Peloroplites

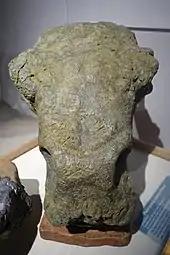
Skull of "Peloroplites" in anterodorsal view

The skull of "Peloroplites" has an estimated length of 56 cm and a maximum width of 35.5 cm between the dorsal orbital rims, which is about the same width as "Sauropelta". The snout tapers towards the front and ends at a relatively broad premaxillary beak, as compared to "Silvisaurus". The premaxillae are fused along their mid-line and are dorsoventrally thick, unlike "Gastonia" whereas they are thin. Although the side of the left premaxilla is damaged, the width of the premaxillary beak is estimated to be 18 cm. The upper side of the premaxillae is rugose for the keratinous beak and arched in front view. In addition, the beak has a broad, inverted U-shaped notch. A groove is present near the lower margins of the beak in front view and continues to the palatal side, defining the side edge of the tomial ridge. Both the prefrontals and lachrymals are fused and the presence of the lachrymals is inferred from the lachrymal foramen seen within the front orbital wall. Both sets of prefrontal-lachrymals are triangular in upper and side view and have rugose sculpturing external surfaces that are composed of irregular pits which is especially prominent over the orbits. The front of the orbit has a faint, shallow groove which extends onto the upper surface of the prefrontal and probably outline the margins between adjoining keratinous scales, a feature also similarly seen in other nodosaurids such as "Edmontonia". The prefrontal-lachrymals are divided by the front orbital wall towards the middle, which separates the orbit from the nasal cavity. The orbit has a concave upper surface. The postorbital, squamosal, jugal, quadratojugal, and quadrate are coossified on both sides of the skull. The postorbital horncores are conical structures that are very low that project dorsolaterally, which are much less prominent than those of "Pawpawsaurus", "Sauropelta" and "Gastonia". The jugal-quadratojugal horncores appear as low, localized thickening of bone as they are not prominent on the skull unlike "Gastonia" and "Animantarx". The jugal probably composes the ventral rim of the orbit and forms a medial-lateral narrow floor to the orbit. As in other dinosaurs, the posterior rim of the orbit is composed of the postorbital and jugal. The orbit is widely separated from the lateral temporal fenestra on the sides of the skull, as in "Edmontonia" and "Pawpawsaurus". The squamosal is fused to the head of the quadrate and the quadrates are slightly bowed towards the front. The frontoparietal region is slightly domed and is moderately arched towards the sides in posterior view. The paroccipital process faces obliquely downwards, similar to "Edmontonia" and "Animantarx". As in other nodosaurids, the supraoccipital crest is weakly developed. The proatlas has a facet that is seen on the right side, although it is partially damaged. The exoccipital is also damaged on the left side while the exoccipital-basioccipital suture of the right side is fused. The occipital condyle has the typical shape of nodosaurids, and the condyle neck has an upper surface that is slightly concave. The basioccipital-basisphenoid suture is fused on the underside and the basioccipital is twice as long as the basisphenoid. The posterior pterygoid plate is present anterior to the parasphenoid and is concave as in "Edmontonia". A tooth from a maxillary fragment is similar to some teeth referred to "Priconodon" and has an extensive wear facet that extends the entire face of the crown as seen in ankylosaurids.